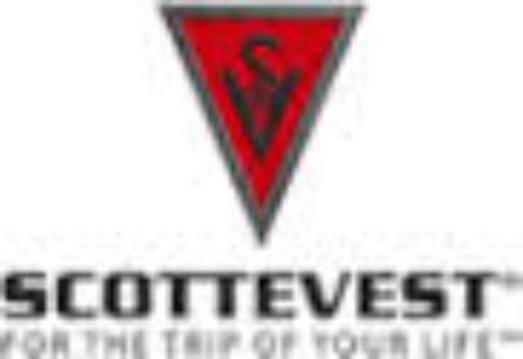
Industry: Clothes